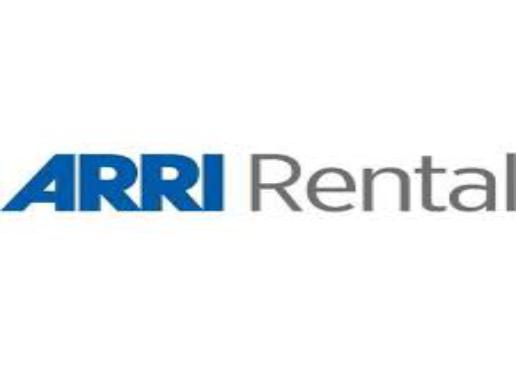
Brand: Arri
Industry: Clothes